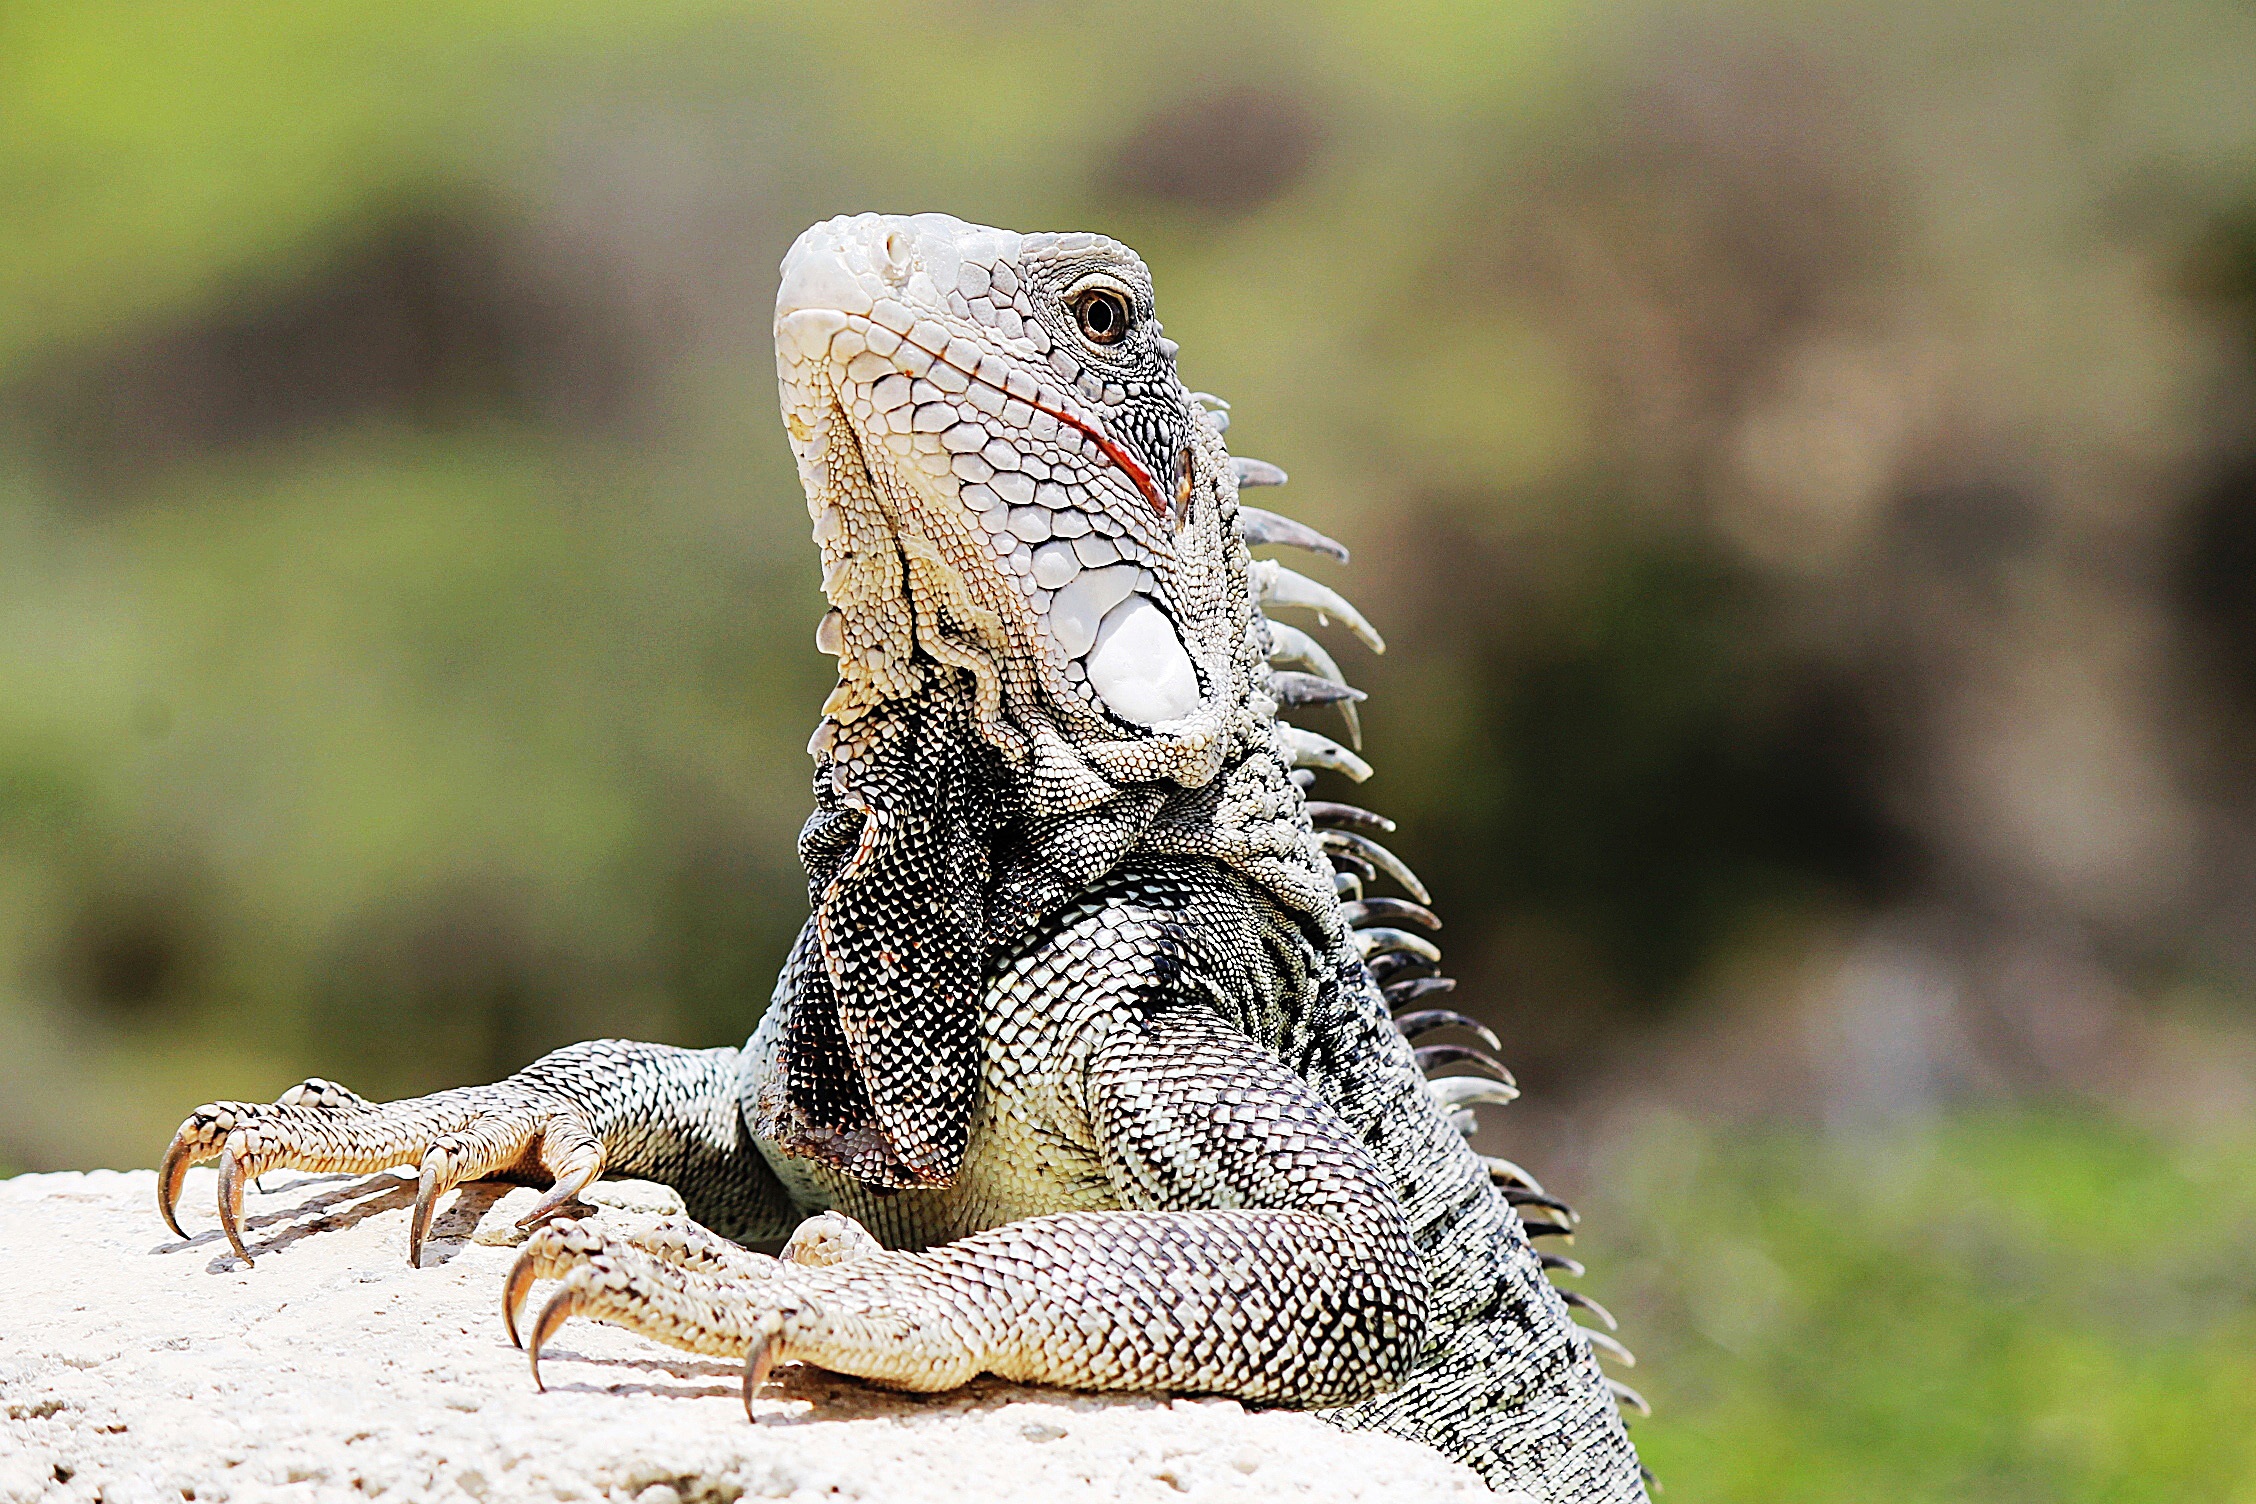
nature, animal, wildlife, reptile, iguana, fauna, lizard, crocodile, close up, animals, vertebrate, iguania, agamidae, agama, curacao, scaled reptile, lacertidae, nile crocodile